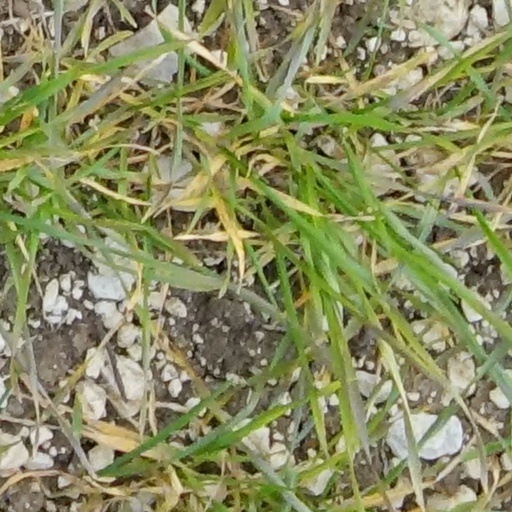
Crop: wheat